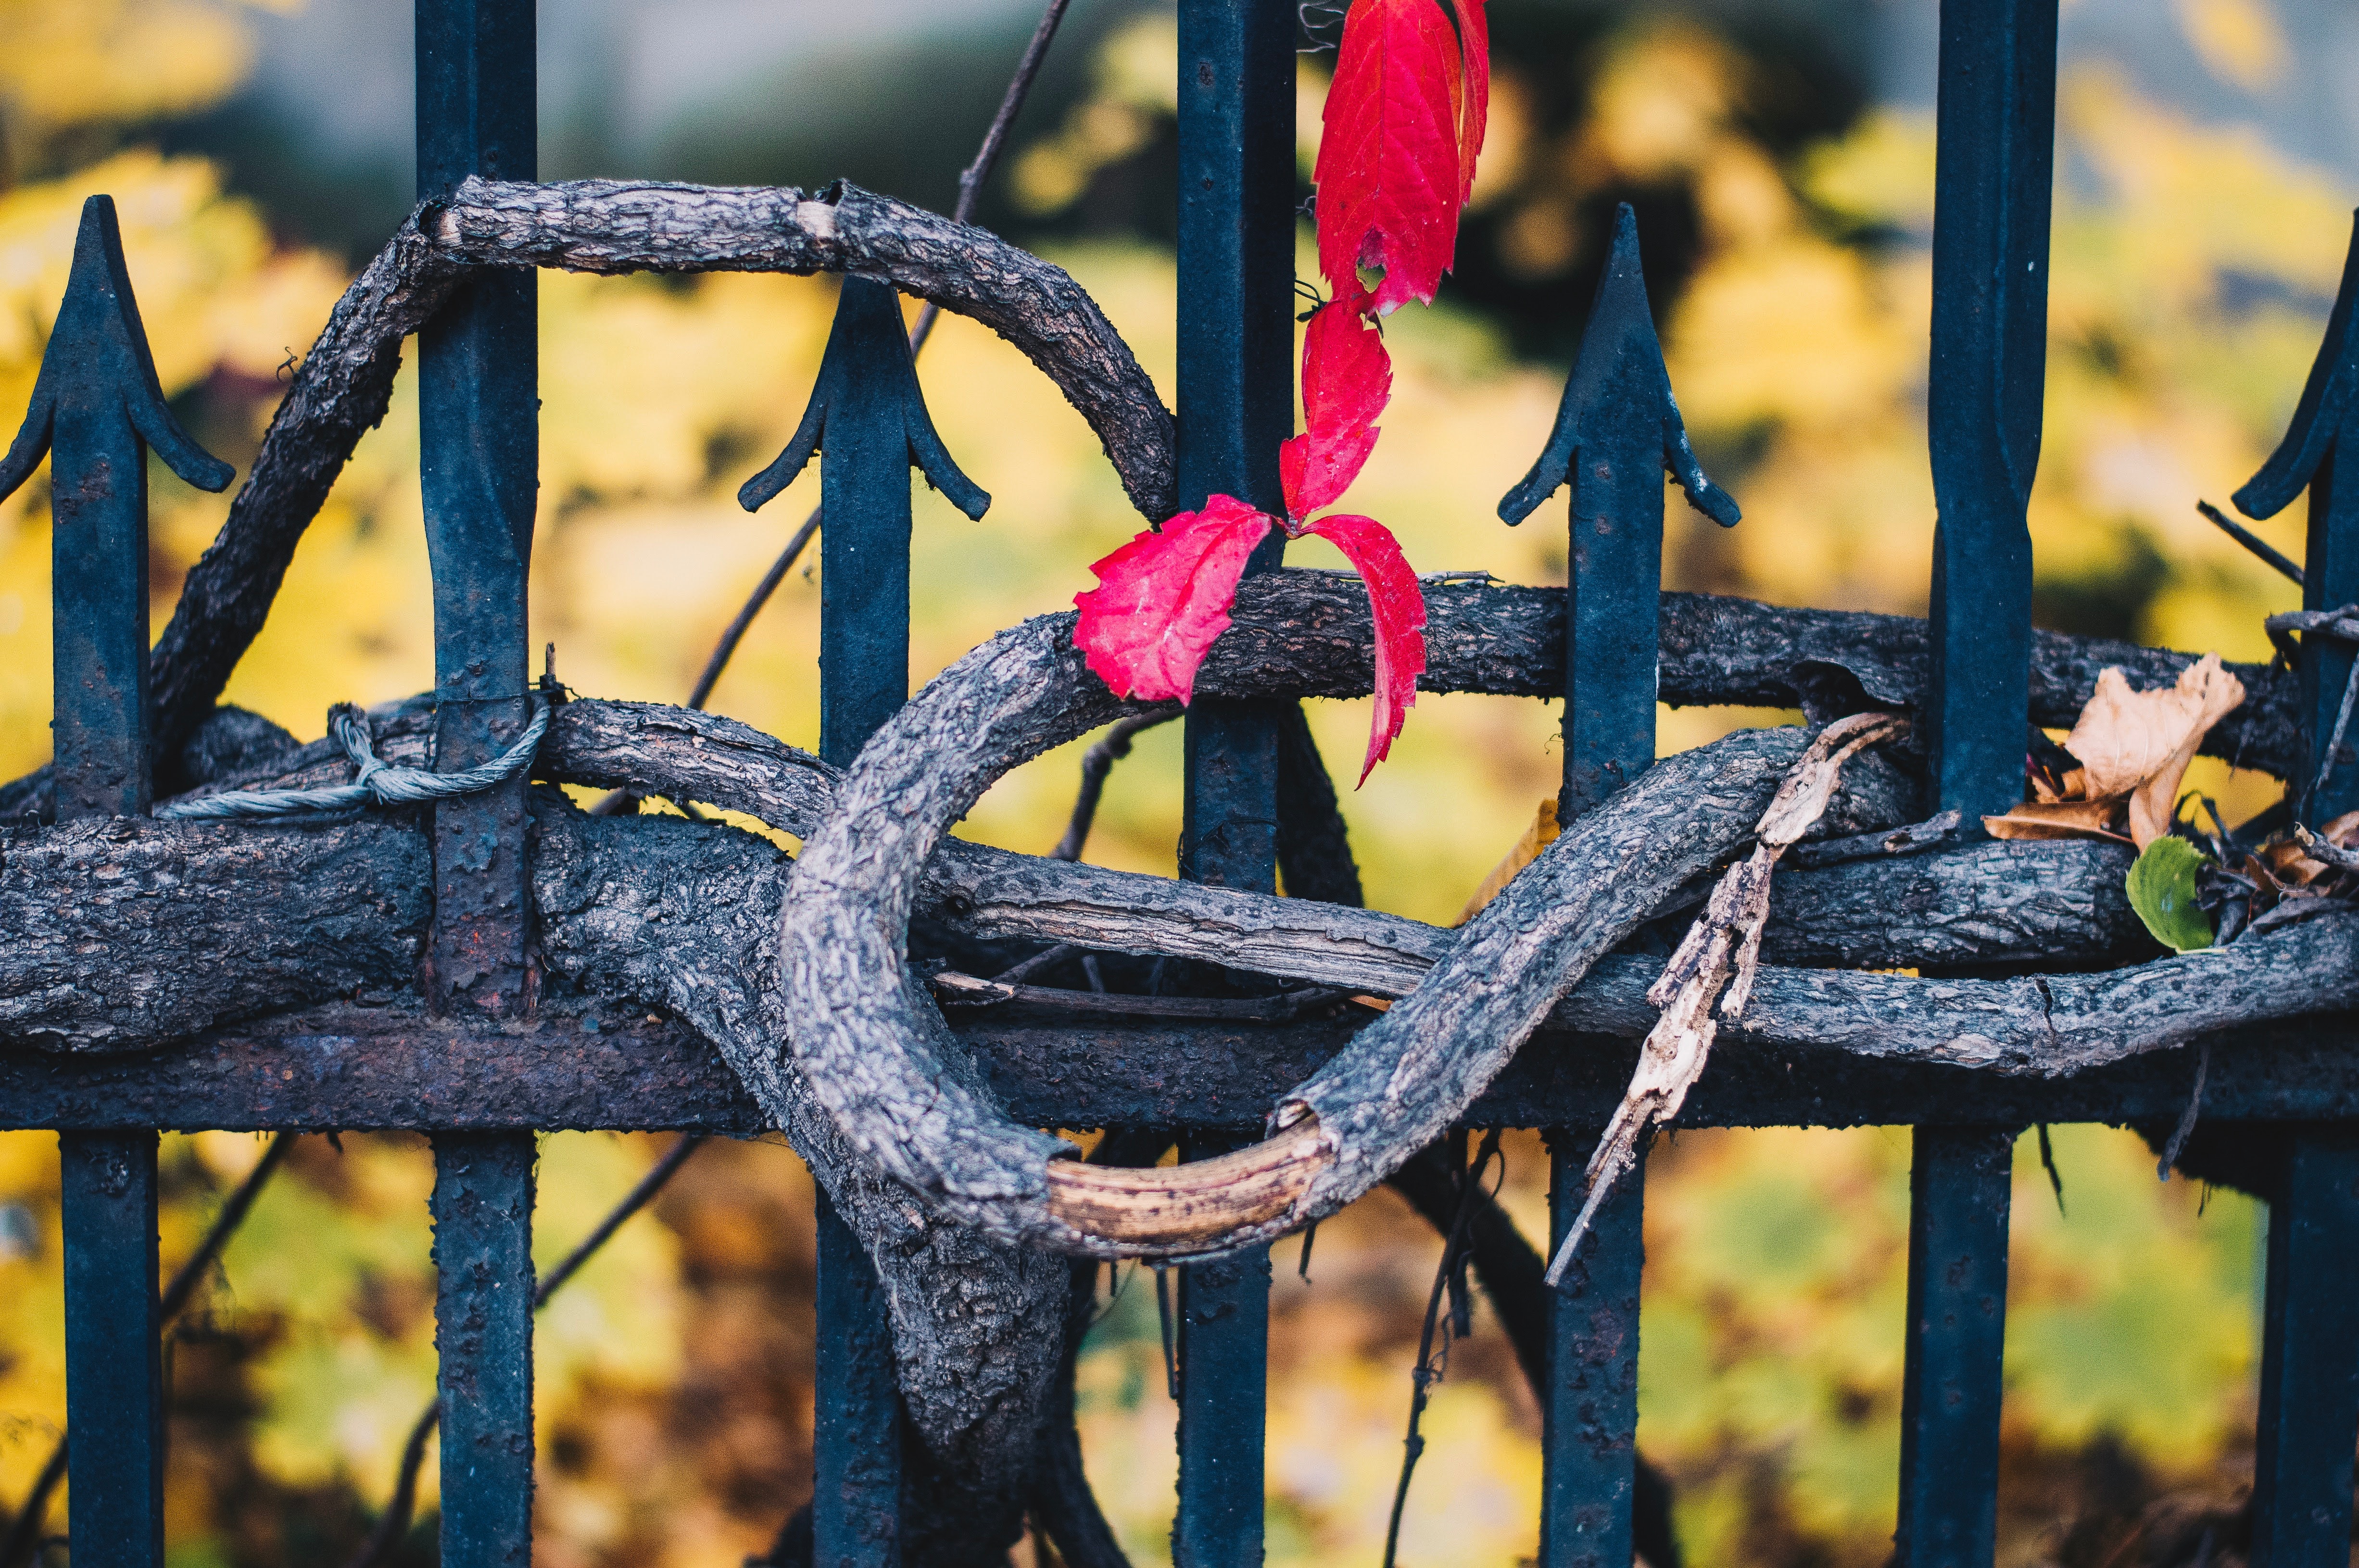
iron, yellow, leaf, branch, tree, wood, tire, metal, plant, grass, twig, automotive wheel system, fence, autumn, plant stem, wheel